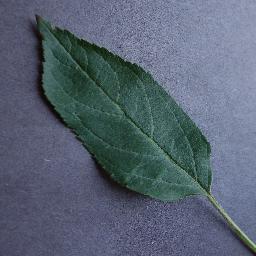
Label: Apple___healthy